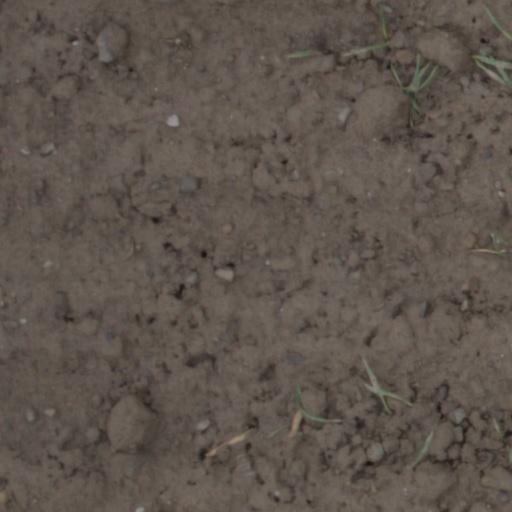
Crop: wheat